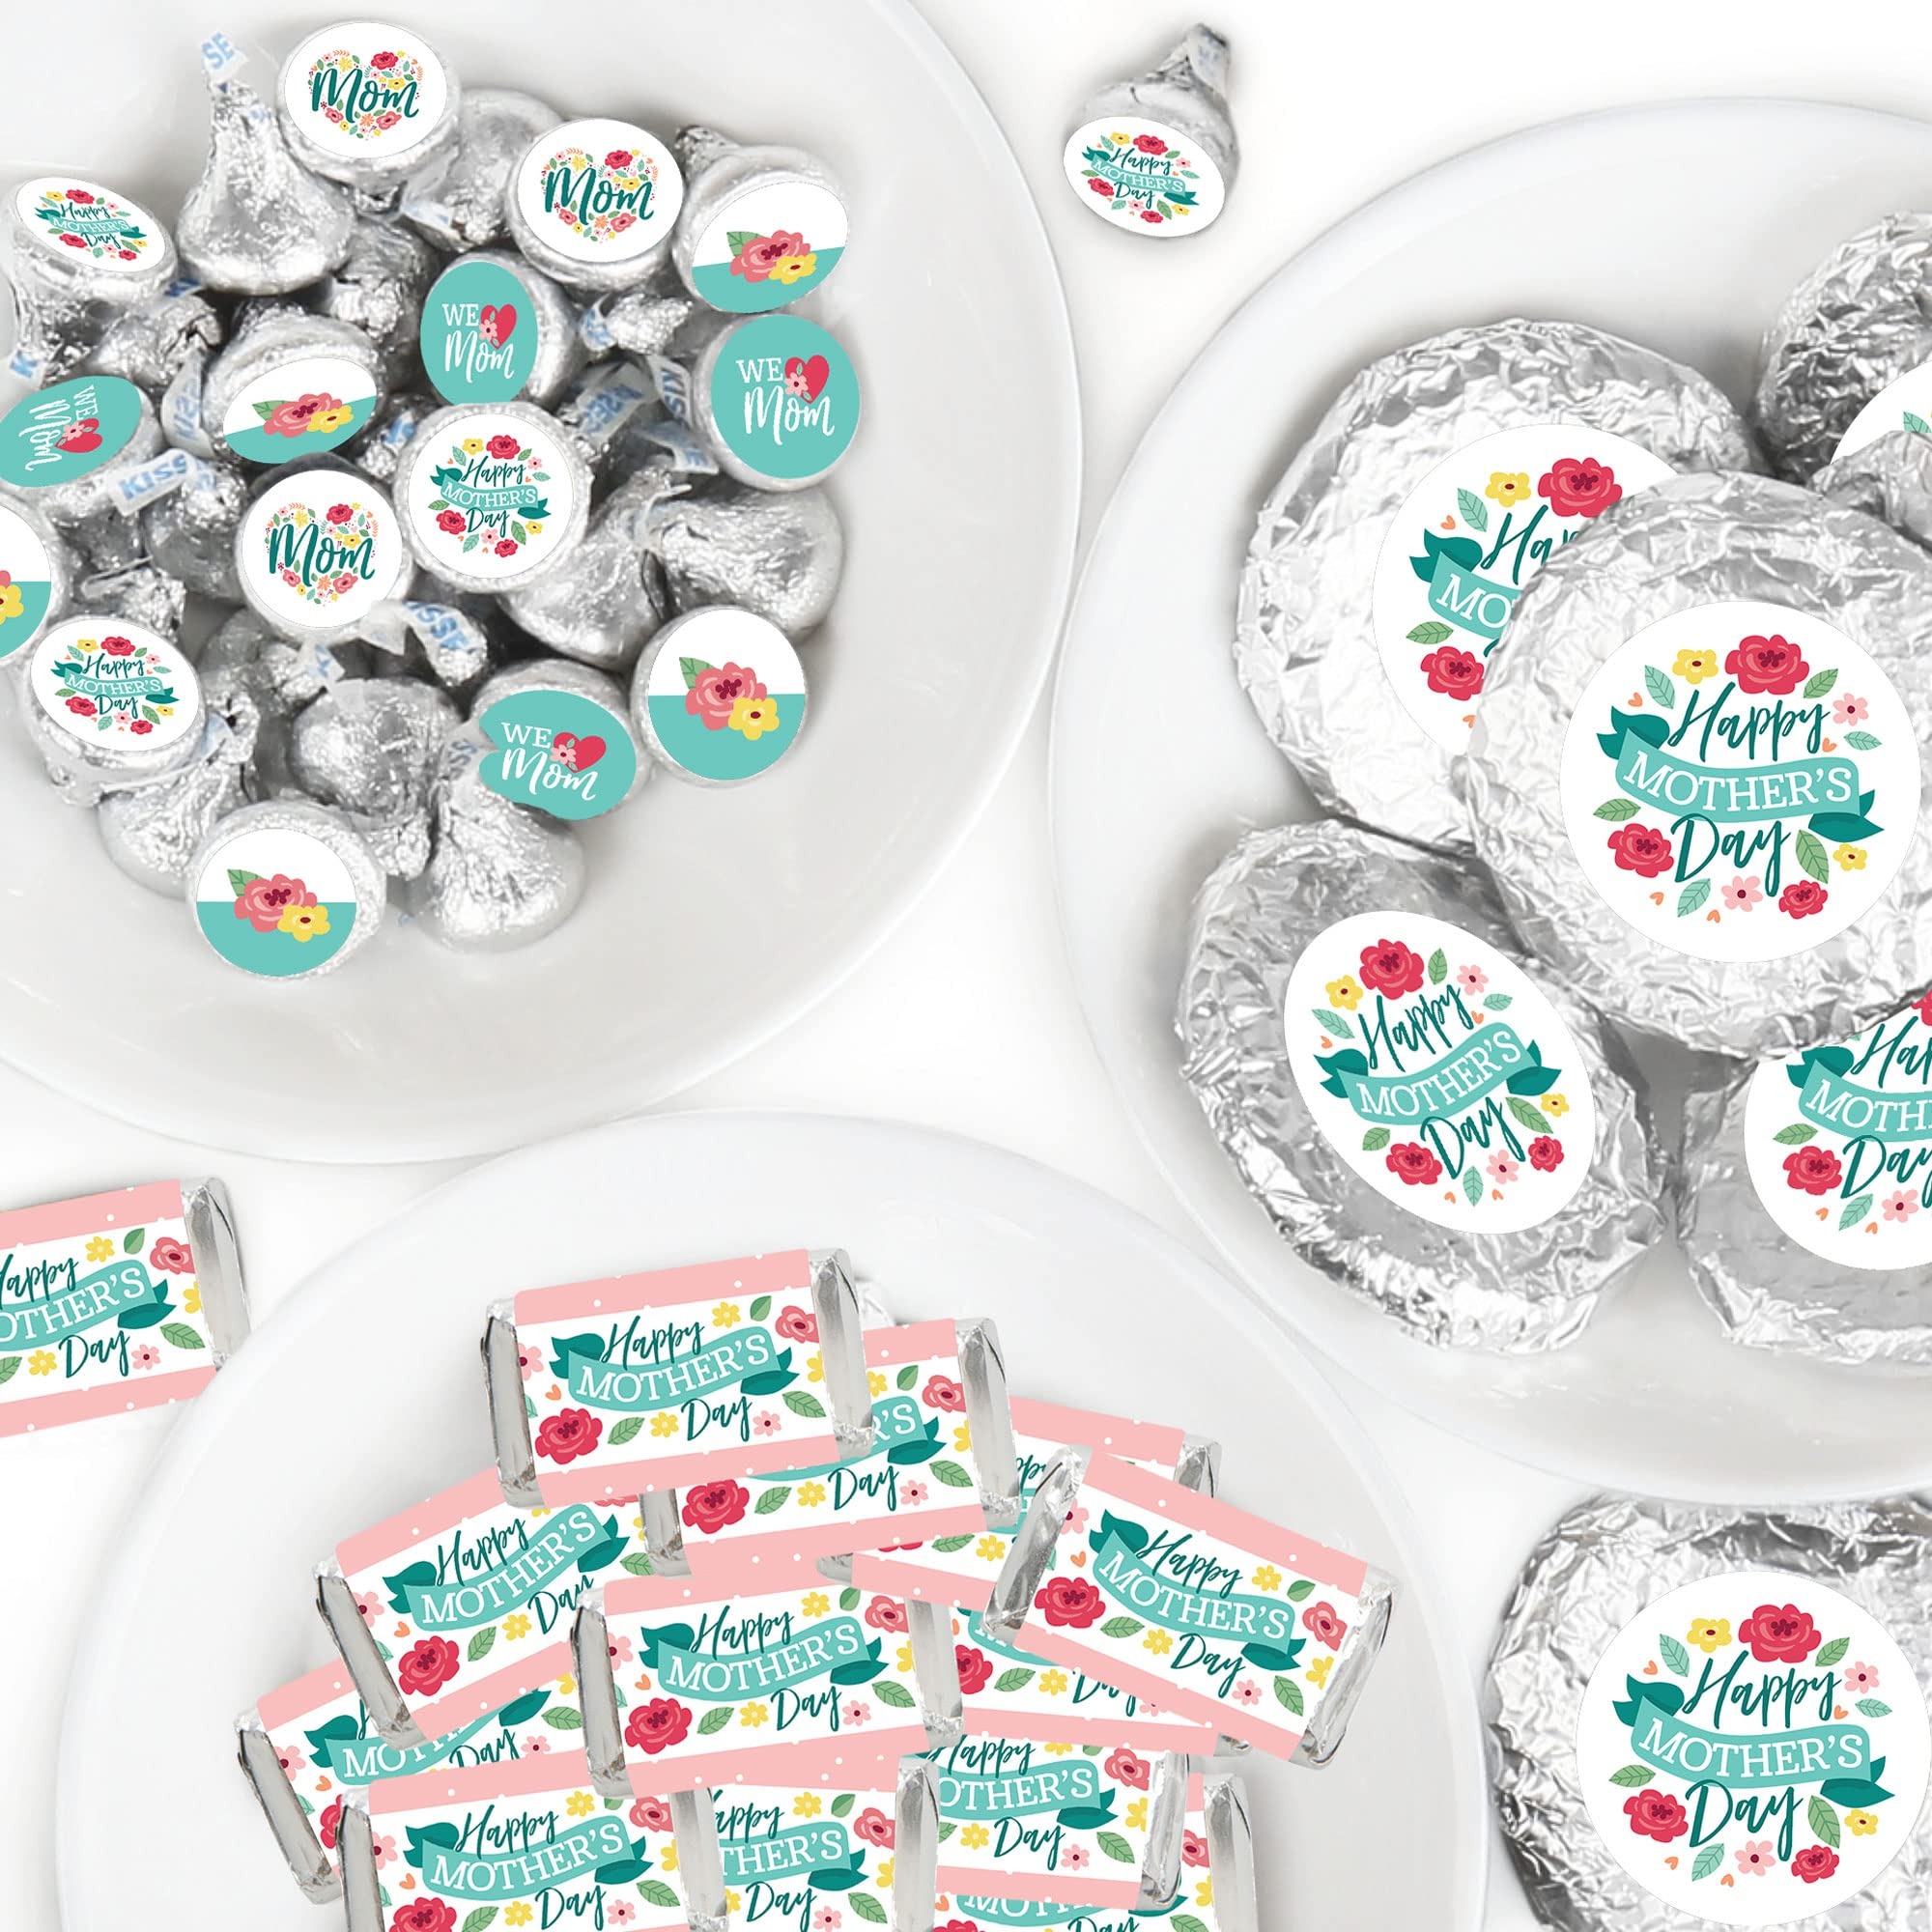
Item Name: Big Dot of Happiness Colorful Floral Happy Mother's Day - Mini Candy Bar Wrappers, Round Candy Stickers and Circle Stickers - We Love Mom Party Candy Favor Sticker Kit - 304 Pieces
Bullet Point 1: Colorful Floral Happy Mother’s Day Favor Kit: Candy Stickers INCLUDES: 2 sheets mini candy bar wrappers (total 40), 2 sheets round candy stickers (total 216), 2 sheets circle stickers (total 48). This 304-piece kit is perfect for styling a full candy buffet or use as unique party favors.
Bullet Point 2: Colorful Floral Happy Mother’s Day Favor Kit: Candy Stickers MEASURE: Mini Candy Bar Wrappers size 1.25 inches wide x 2.75 inches high and fit Hershey’s Miniatures candy bars. Round Candy Stickers, size .75 inches diameter and fit on bottom of Hershey’s Kisses. Circle Stickers, size 1.5 inches diameter. Note: Candy is not included.
Bullet Point 3: EASY ASSEMBLY: Easy assembly with this peel and stick favor kit. Simply center and press stickers onto your favorite candies to style dessert tables or decorate take-home favors for party guests.
Bullet Point 4: PREMIUM PARTY SUPPLIES: Happy Mother’s Day Mini Candy Bar Wrappers, Round Candy Stickers, and Circle Stickers are professionally printed on sticker paper with a photo-like shine. They are individually inspected and carefully packaged by hand. Simply attached each sticker to your chosen candies.
Bullet Point 5: MADE IN THE USA: Candy Favor Sticker Kit is designed and manufactured at our Wisconsin facility using materials that are Made in the USA. Note: Kisses and Miniatures are a trademark of the Hershey Company. Big Dot of Happiness, LLC is not associated with any Hershey candies mentioned.
Product Description: Colorful Floral Happy Mother’s Day candy favor sticker kit is a fun way to add a unique touch to all areas of your party. Be creative with this DIY decoration and use for treats, centerpieces, place settings, favors, and more! This 304-piece kit includes Mini Candy Bar Wrappers, Round Candy Stickers, and Circle Stickers. Easy assembly with peel and stick stickers, no tape needed. Simply center and press onto your favorite candies. Wow your party guests when you coordinate the candy buffet and favors to your We Love Mom theme with Colorful Floral Happy Mother’s Day Favor Kit: Candy Stickers.
Value: 304.0
Unit: Count

Price: 14.99